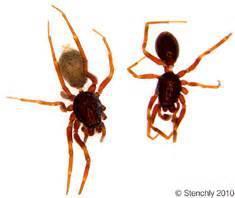
spider